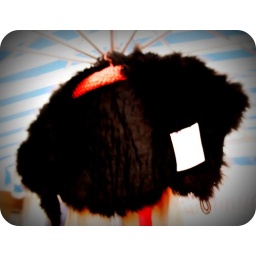
Fur hanging up under blue and white stripy umbrella,